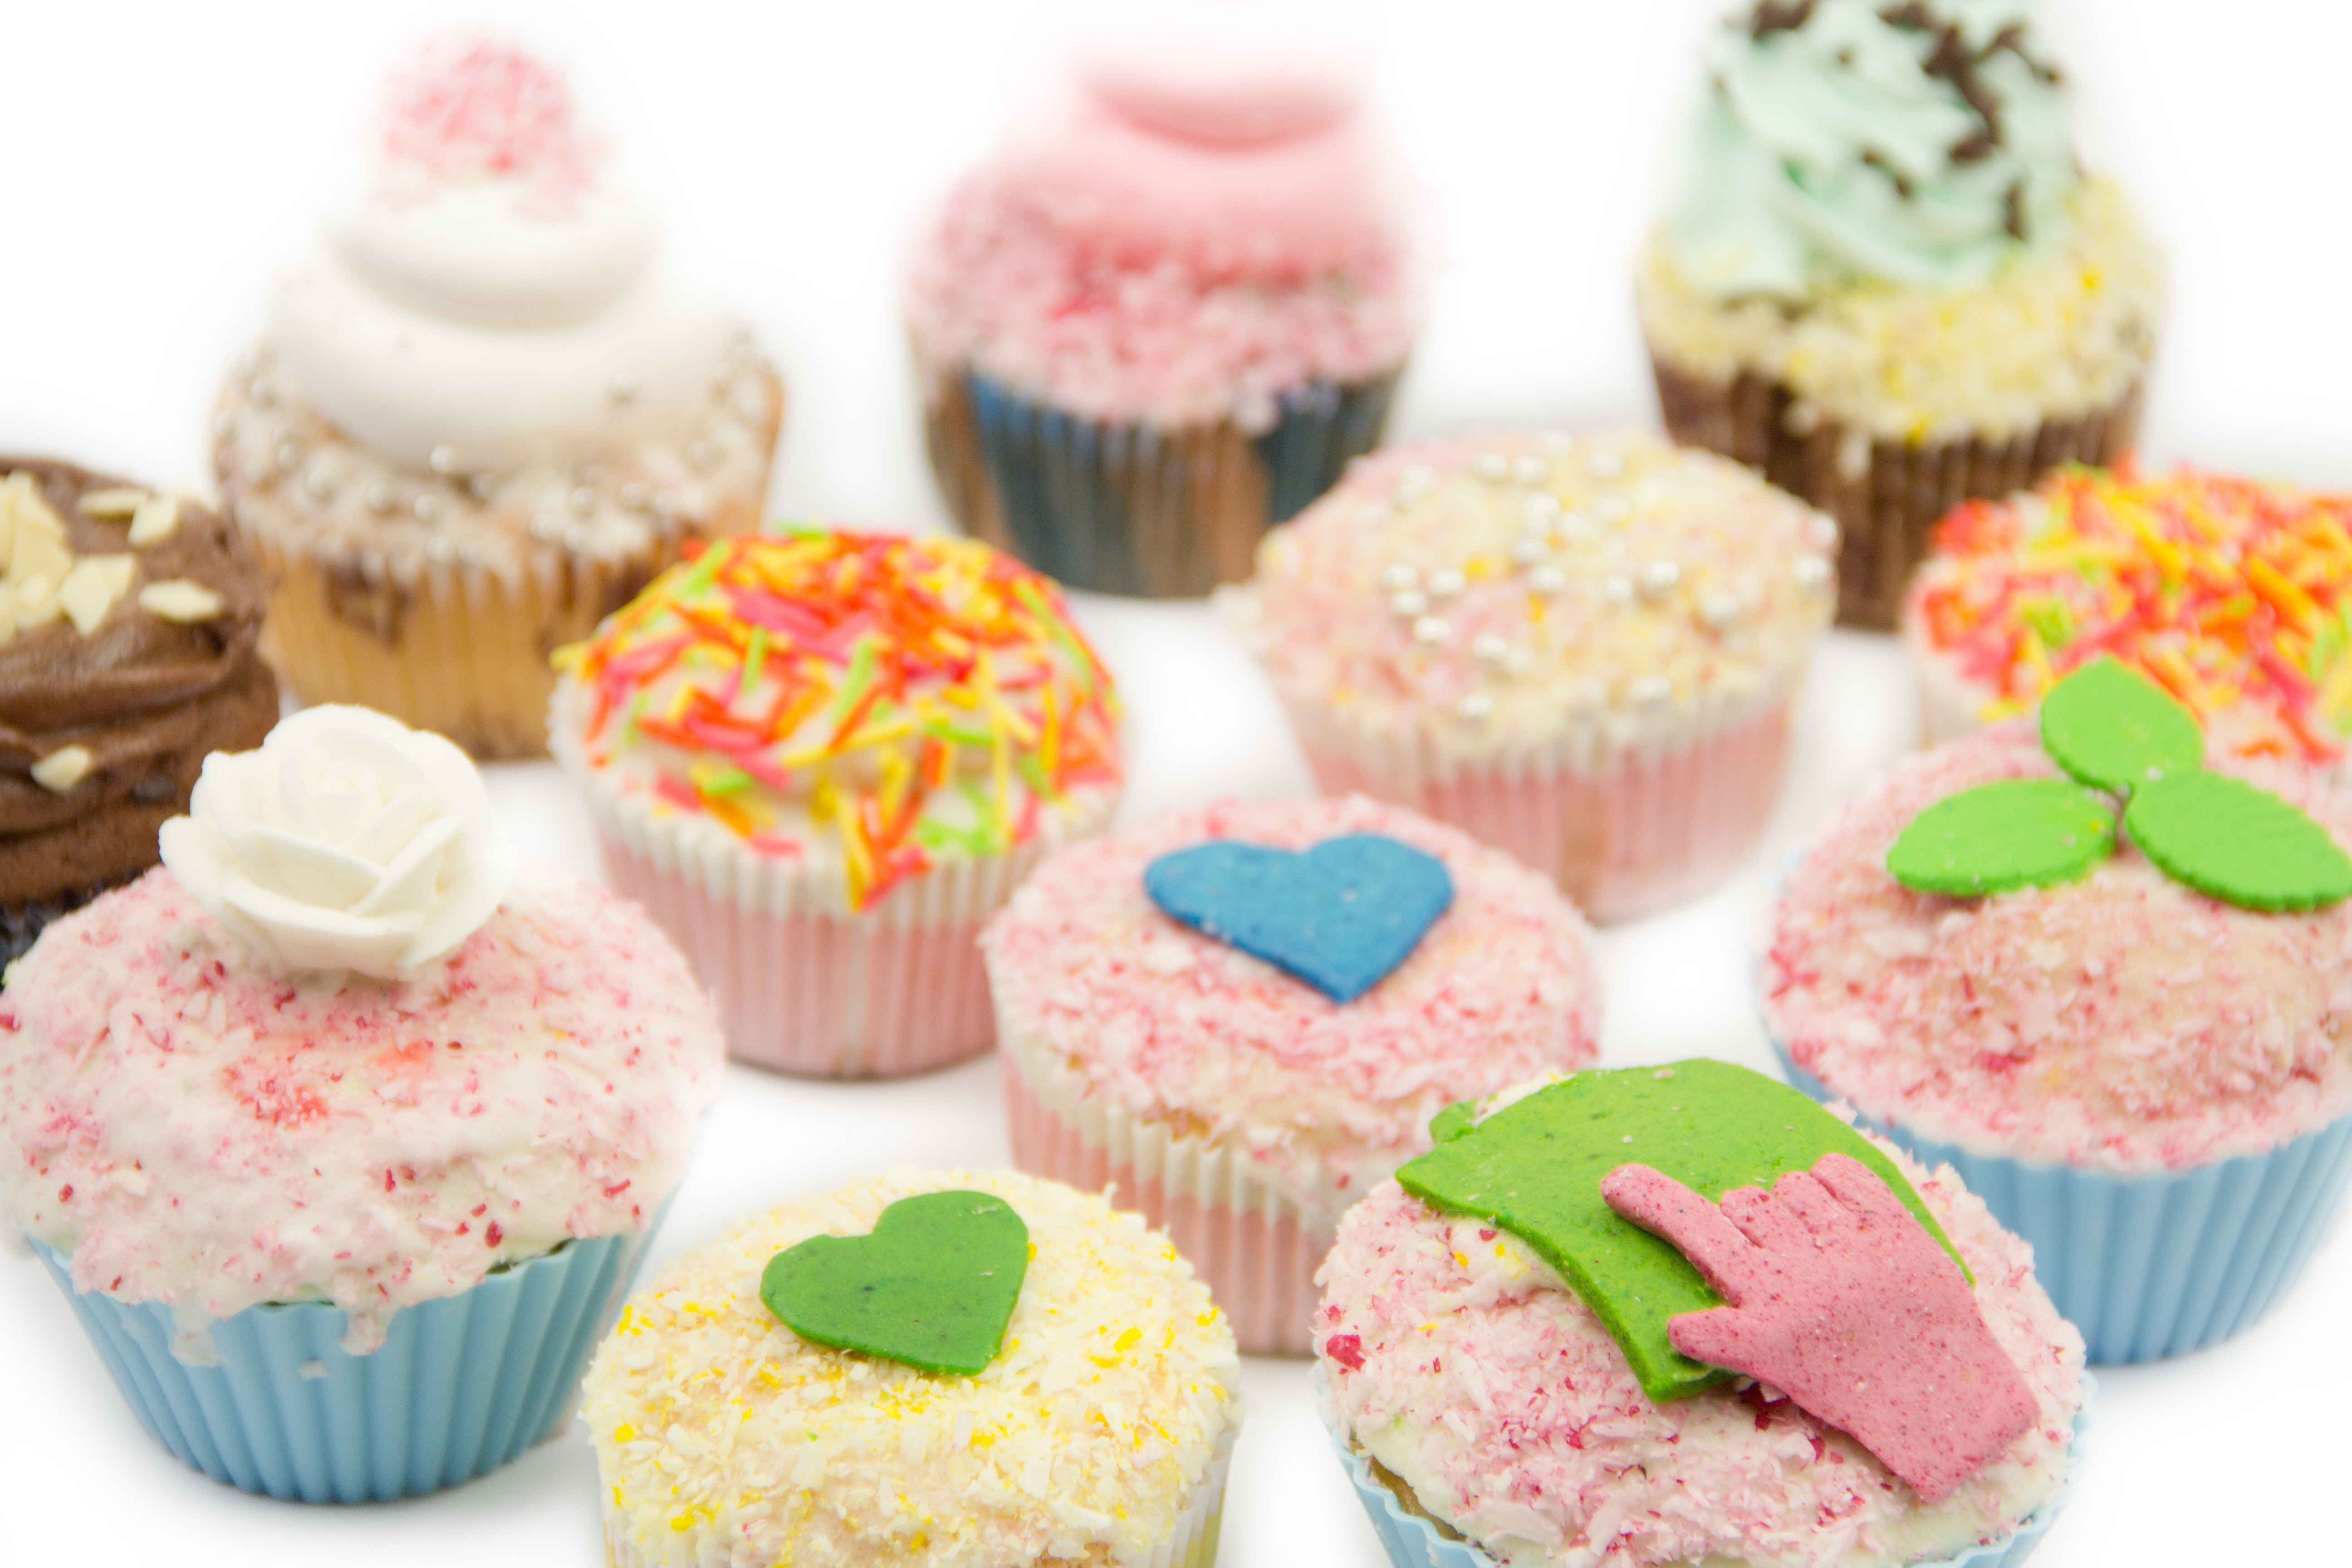
sweet, food, cupcake, baking, dessert, cream, delicious, cake, bakery, design, sweets, icing, cupcakes, buttercream, cake decorating